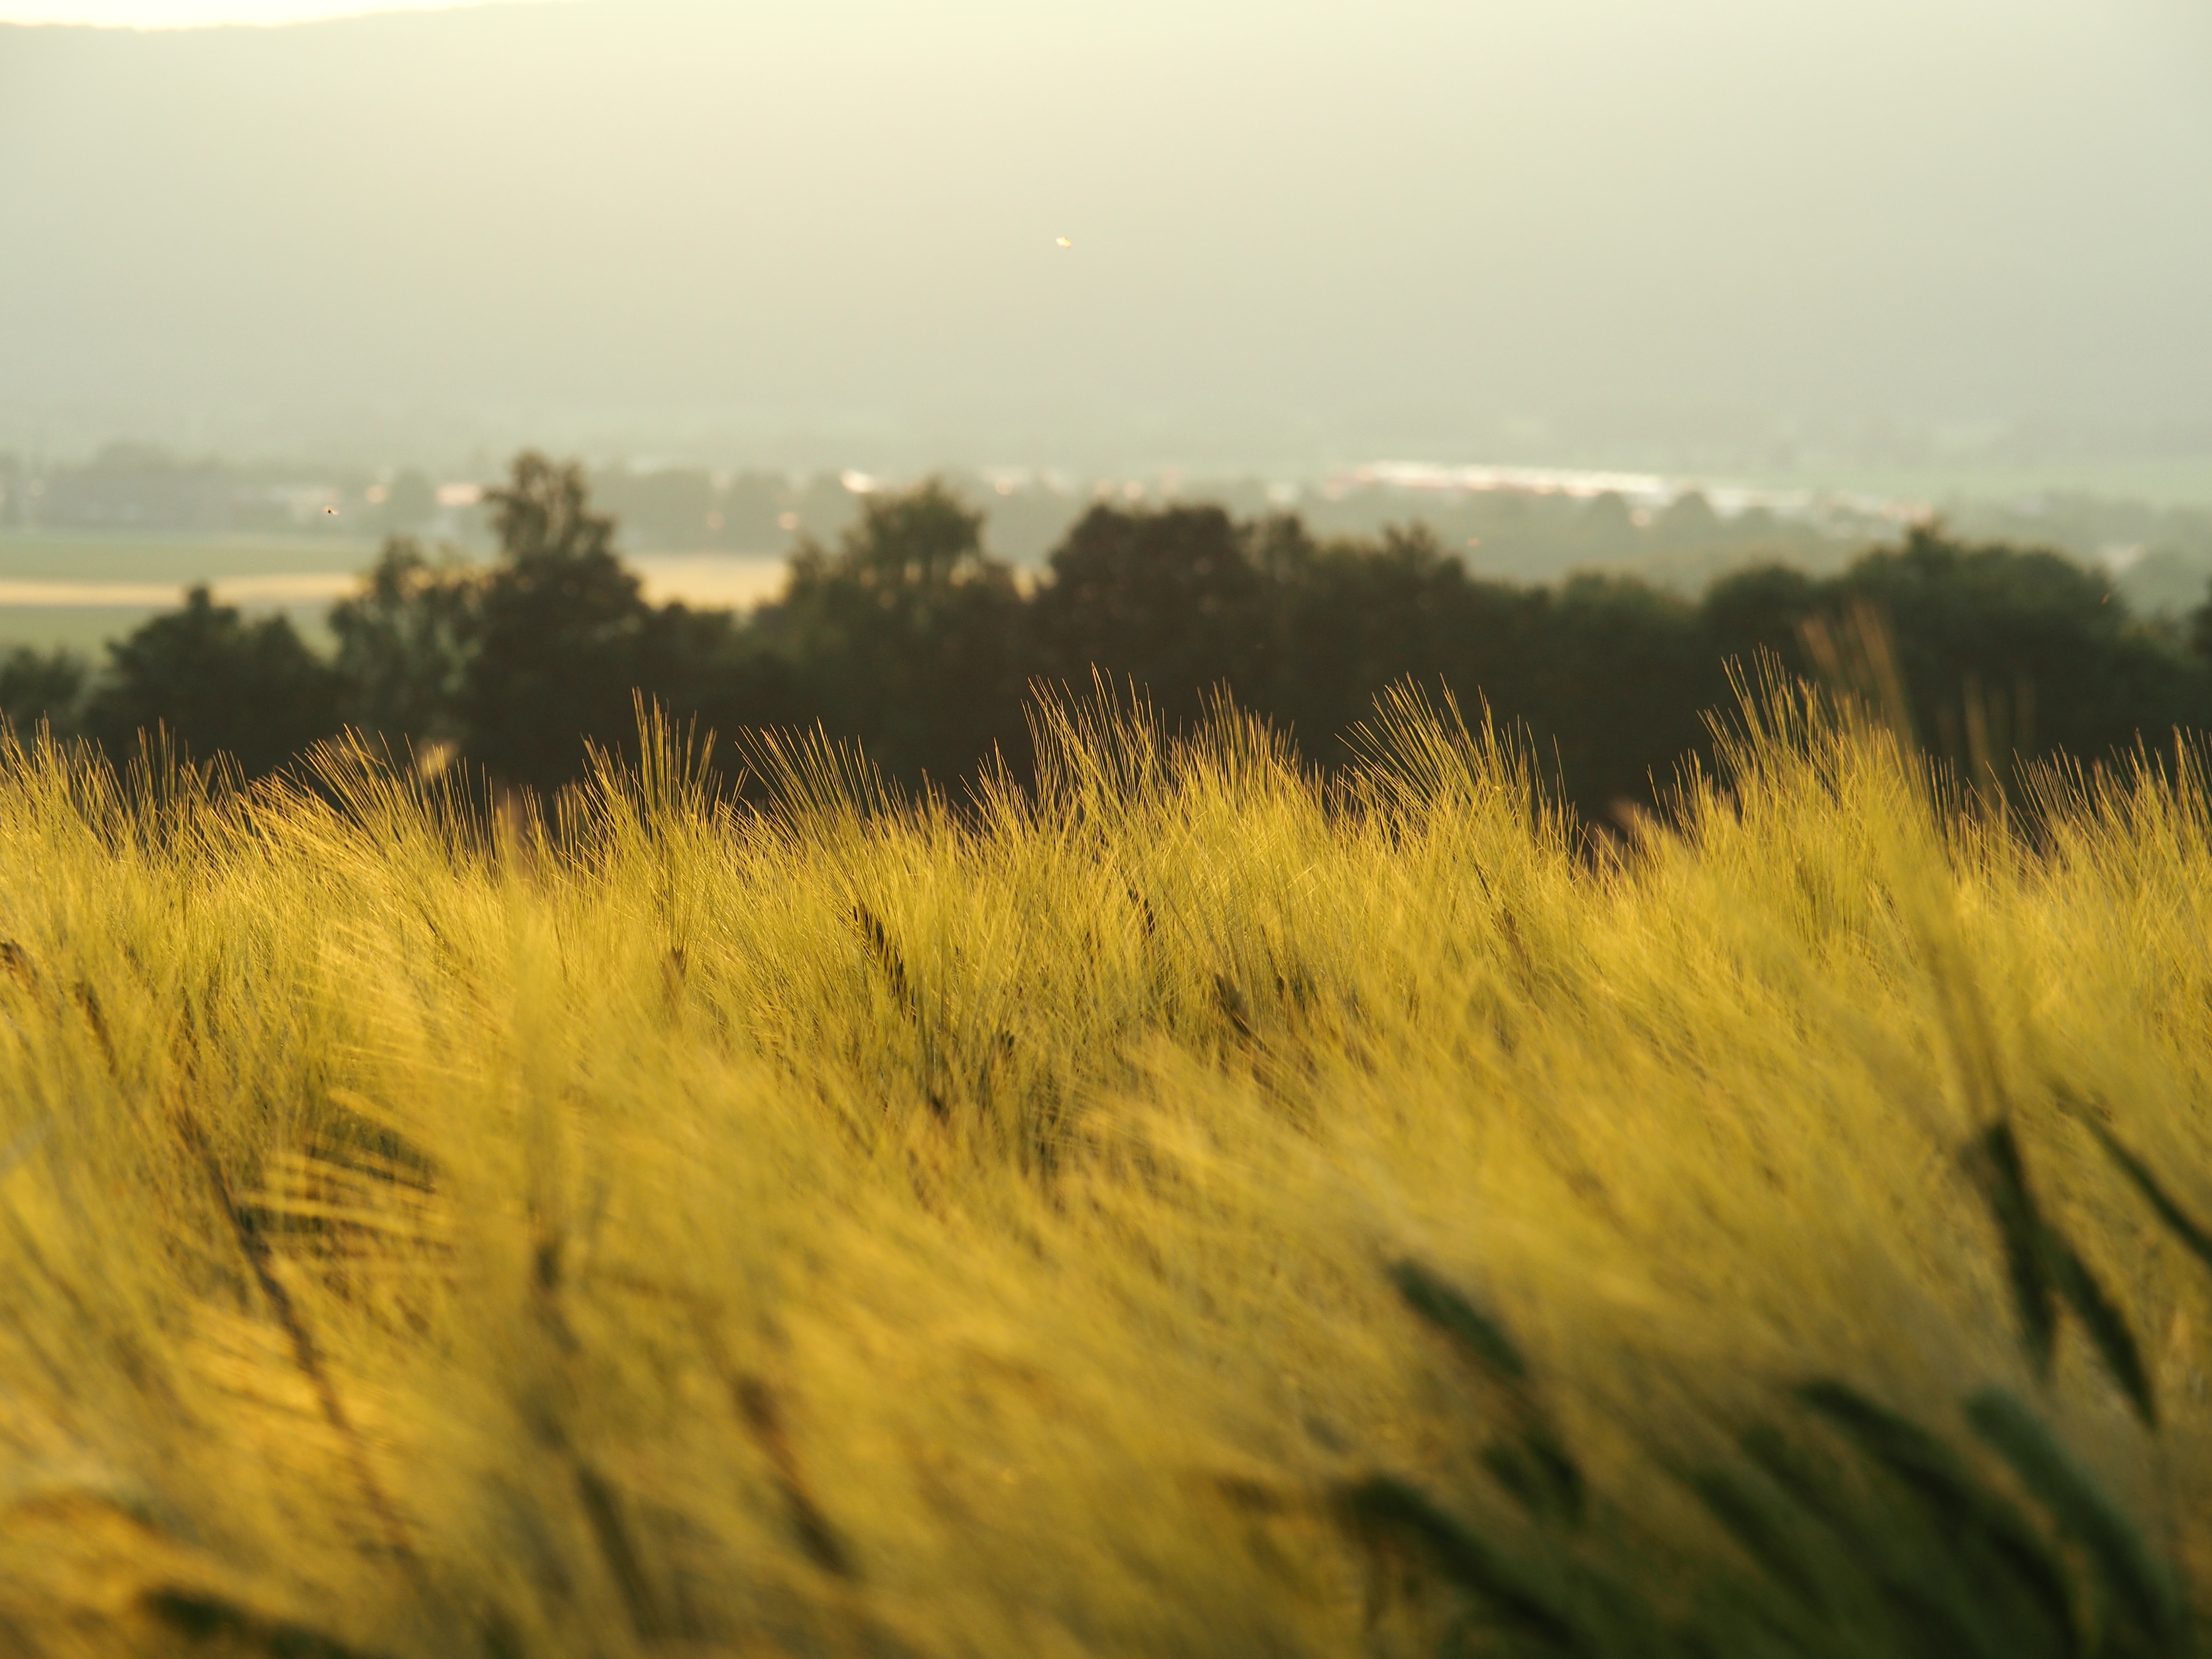
sky, habitat, nature, atmospheric phenomenon, horizon, grass, grassland, tree, field, natural environment, prairie, plant, grass family, cloud, morning, sunset, plain, hill, sunrise, sunlight, leaf, savanna, rural area, landscape, dawn, evening, sand, coast, flower, agriculture, autumn, sun, sea